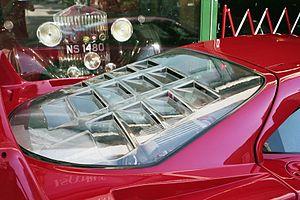
Voiture de collection vendue à Coys of Kensington, Londres